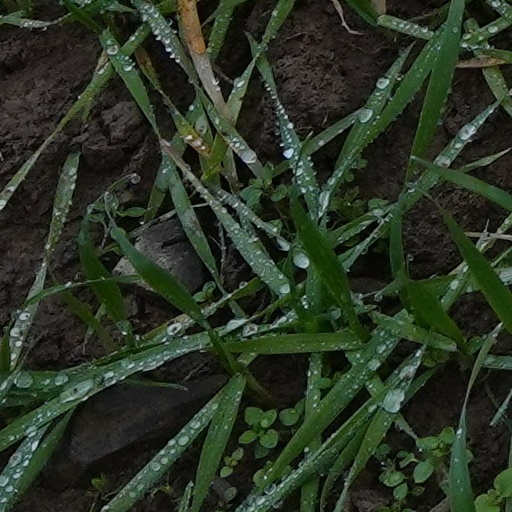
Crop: wheat